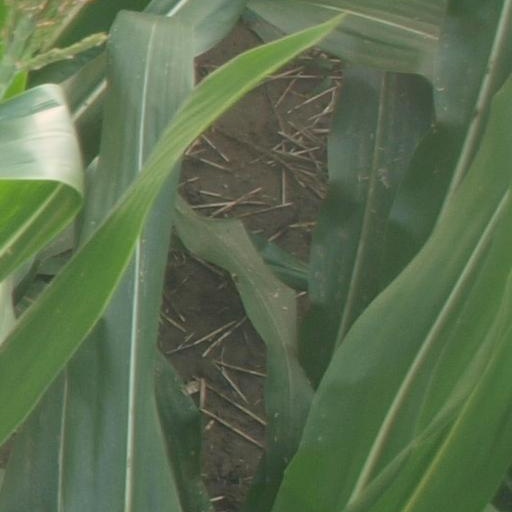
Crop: maize; corn